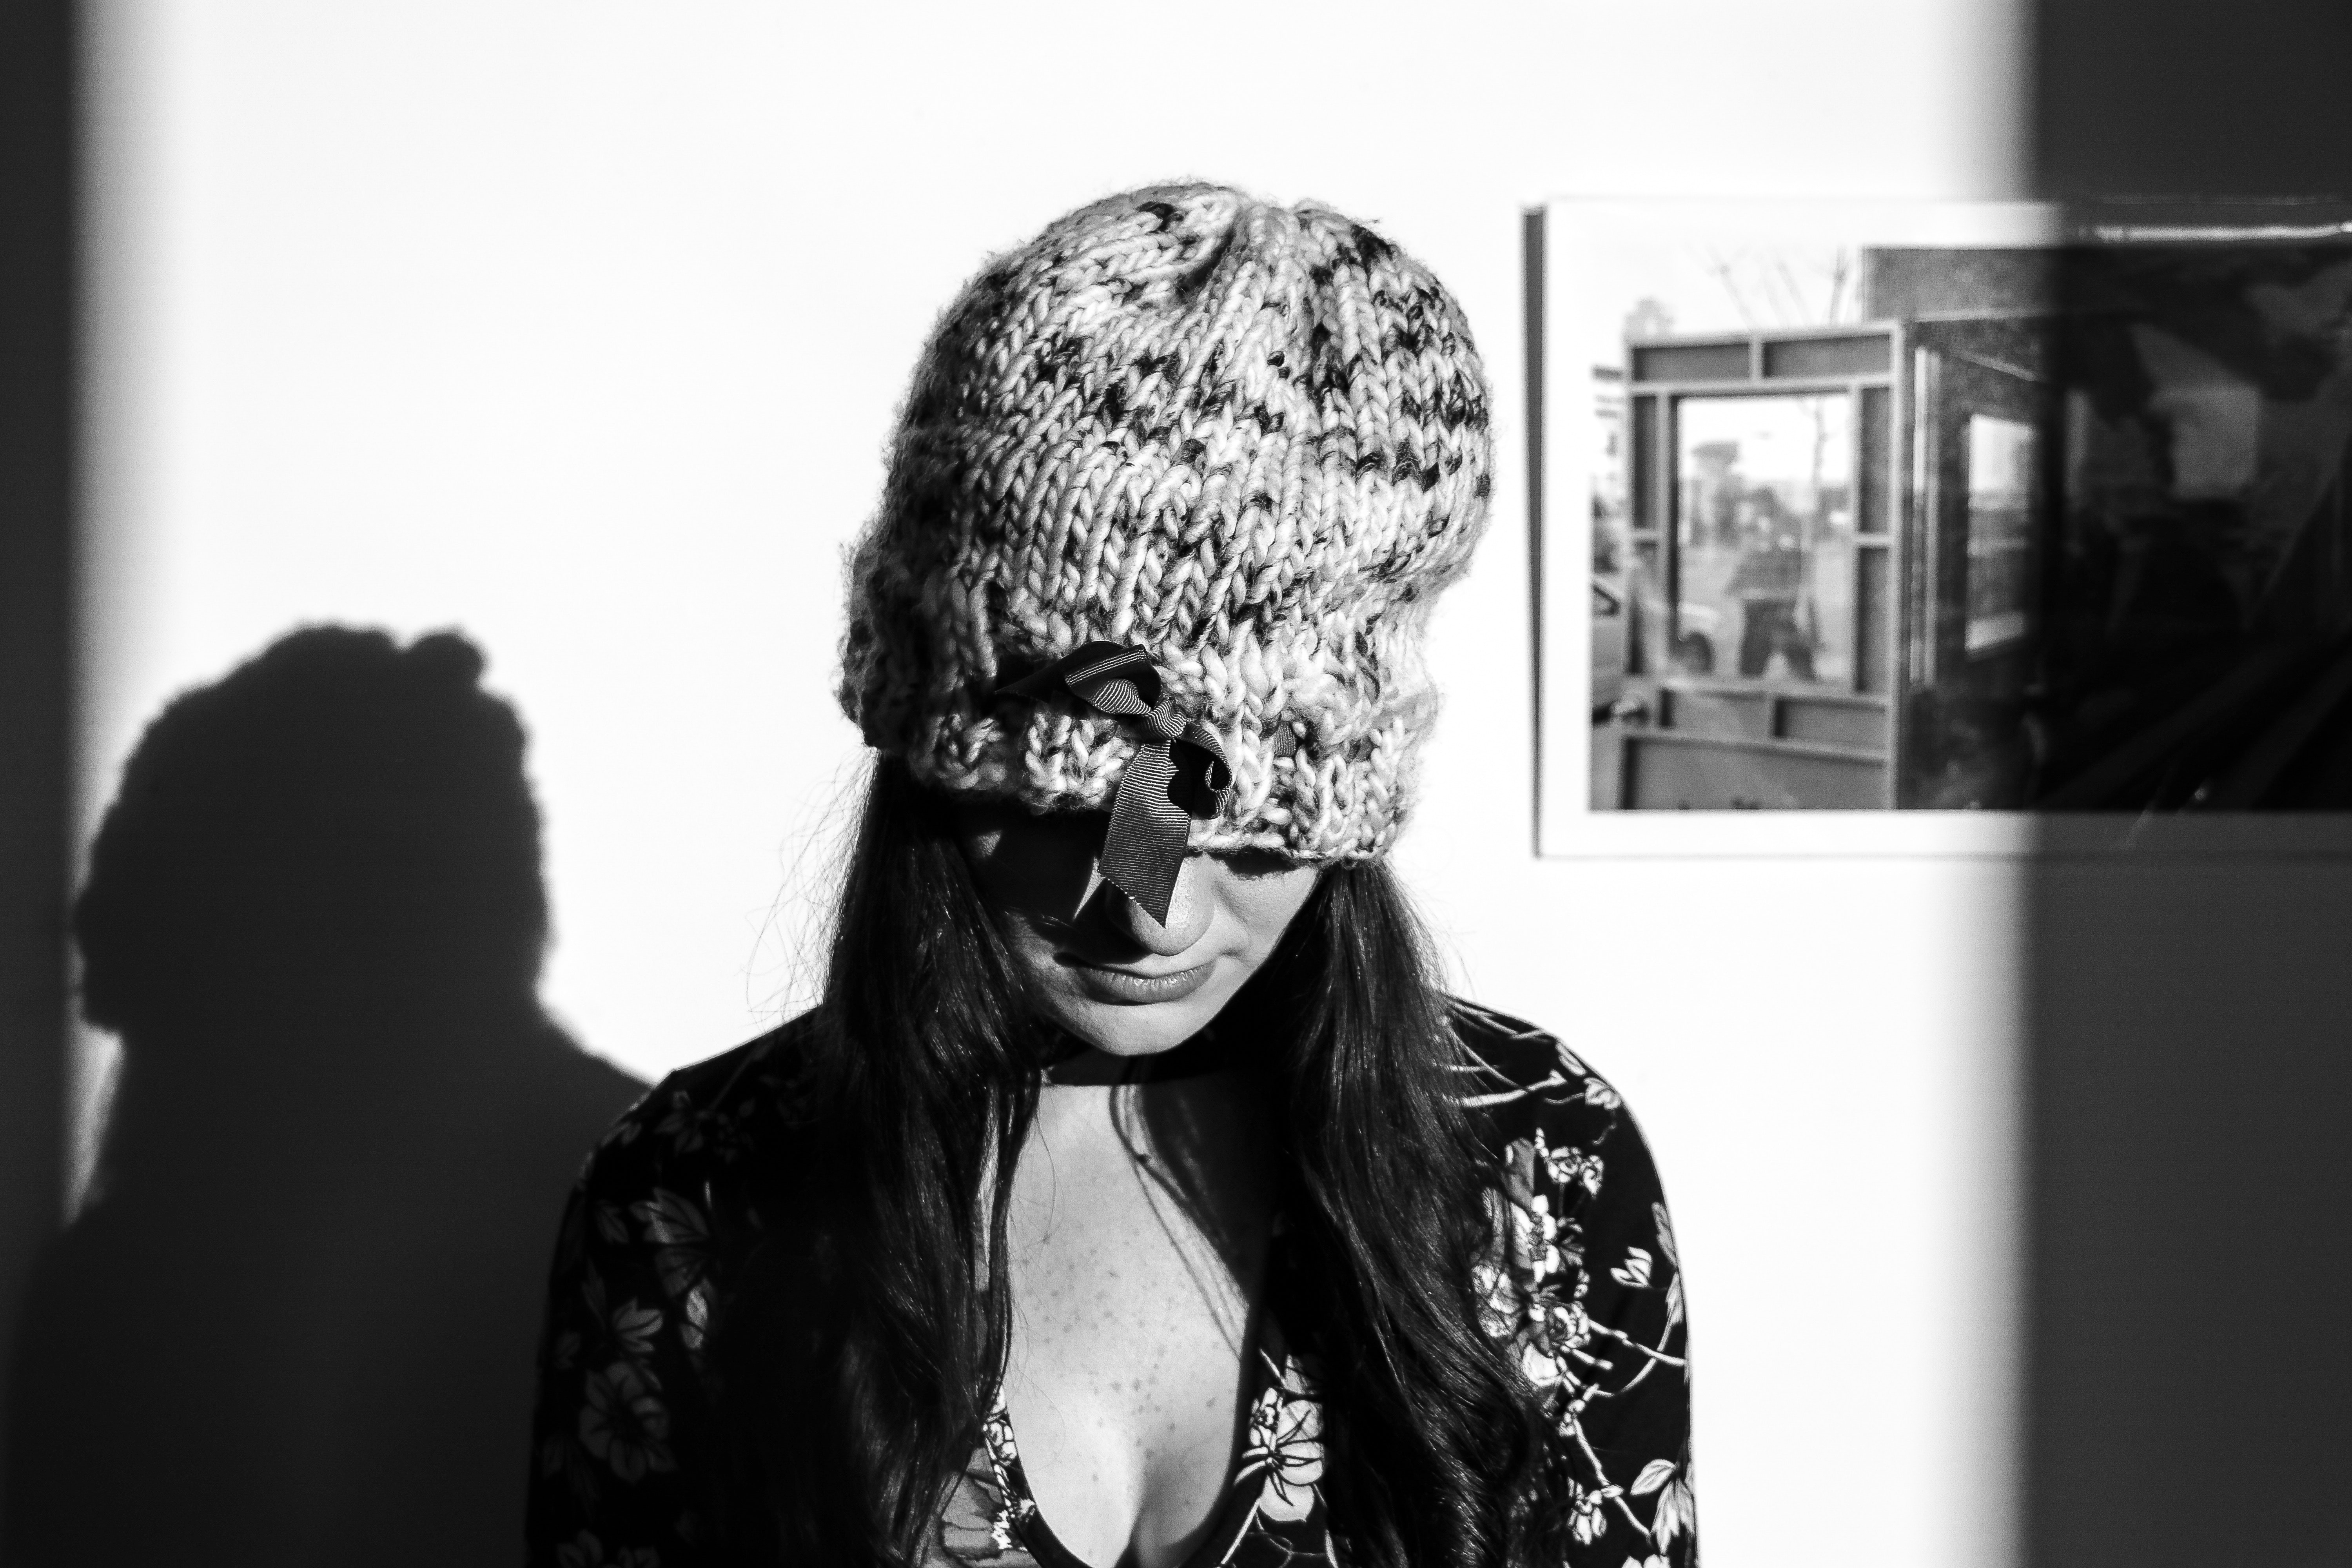
white, black, black and white, photograph, monochrome, monochrome photography, head, human, photography, eye, headgear, portrait, smile, stock photography, street, portrait photography, visual arts, style, art, fashion accessory, cap, mask, costume